Ya'akov Asher

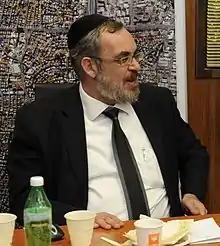

In 2003, Asher returned to the Bnei Brak municipality and was elected to the council as the first representative of Degel HaTorah on its joint list with Agudat Yisrael, "The Central Torah List." He served as Deputy Mayor Yeshayahu Frankenthal and was in charge of the Engineering Department. Ahead of the 2008 Bnei Brak municipal elections, Asher was selected as Degel HaTorah's candidate for mayor, as part of a rotation agreement between Degel HaTorah and Agudat Yisrael. Asher was declared mayor without elections being held, as he was the candidate from the sole list running, "The Central Torah List," which included representatives from United Torah Judaism, Shas, and The Jewish Home.